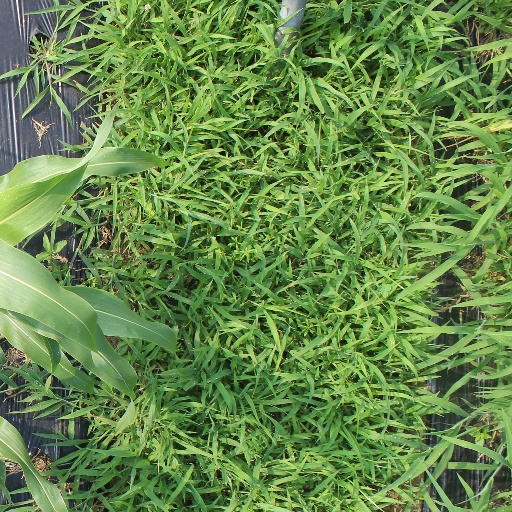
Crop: sorghum